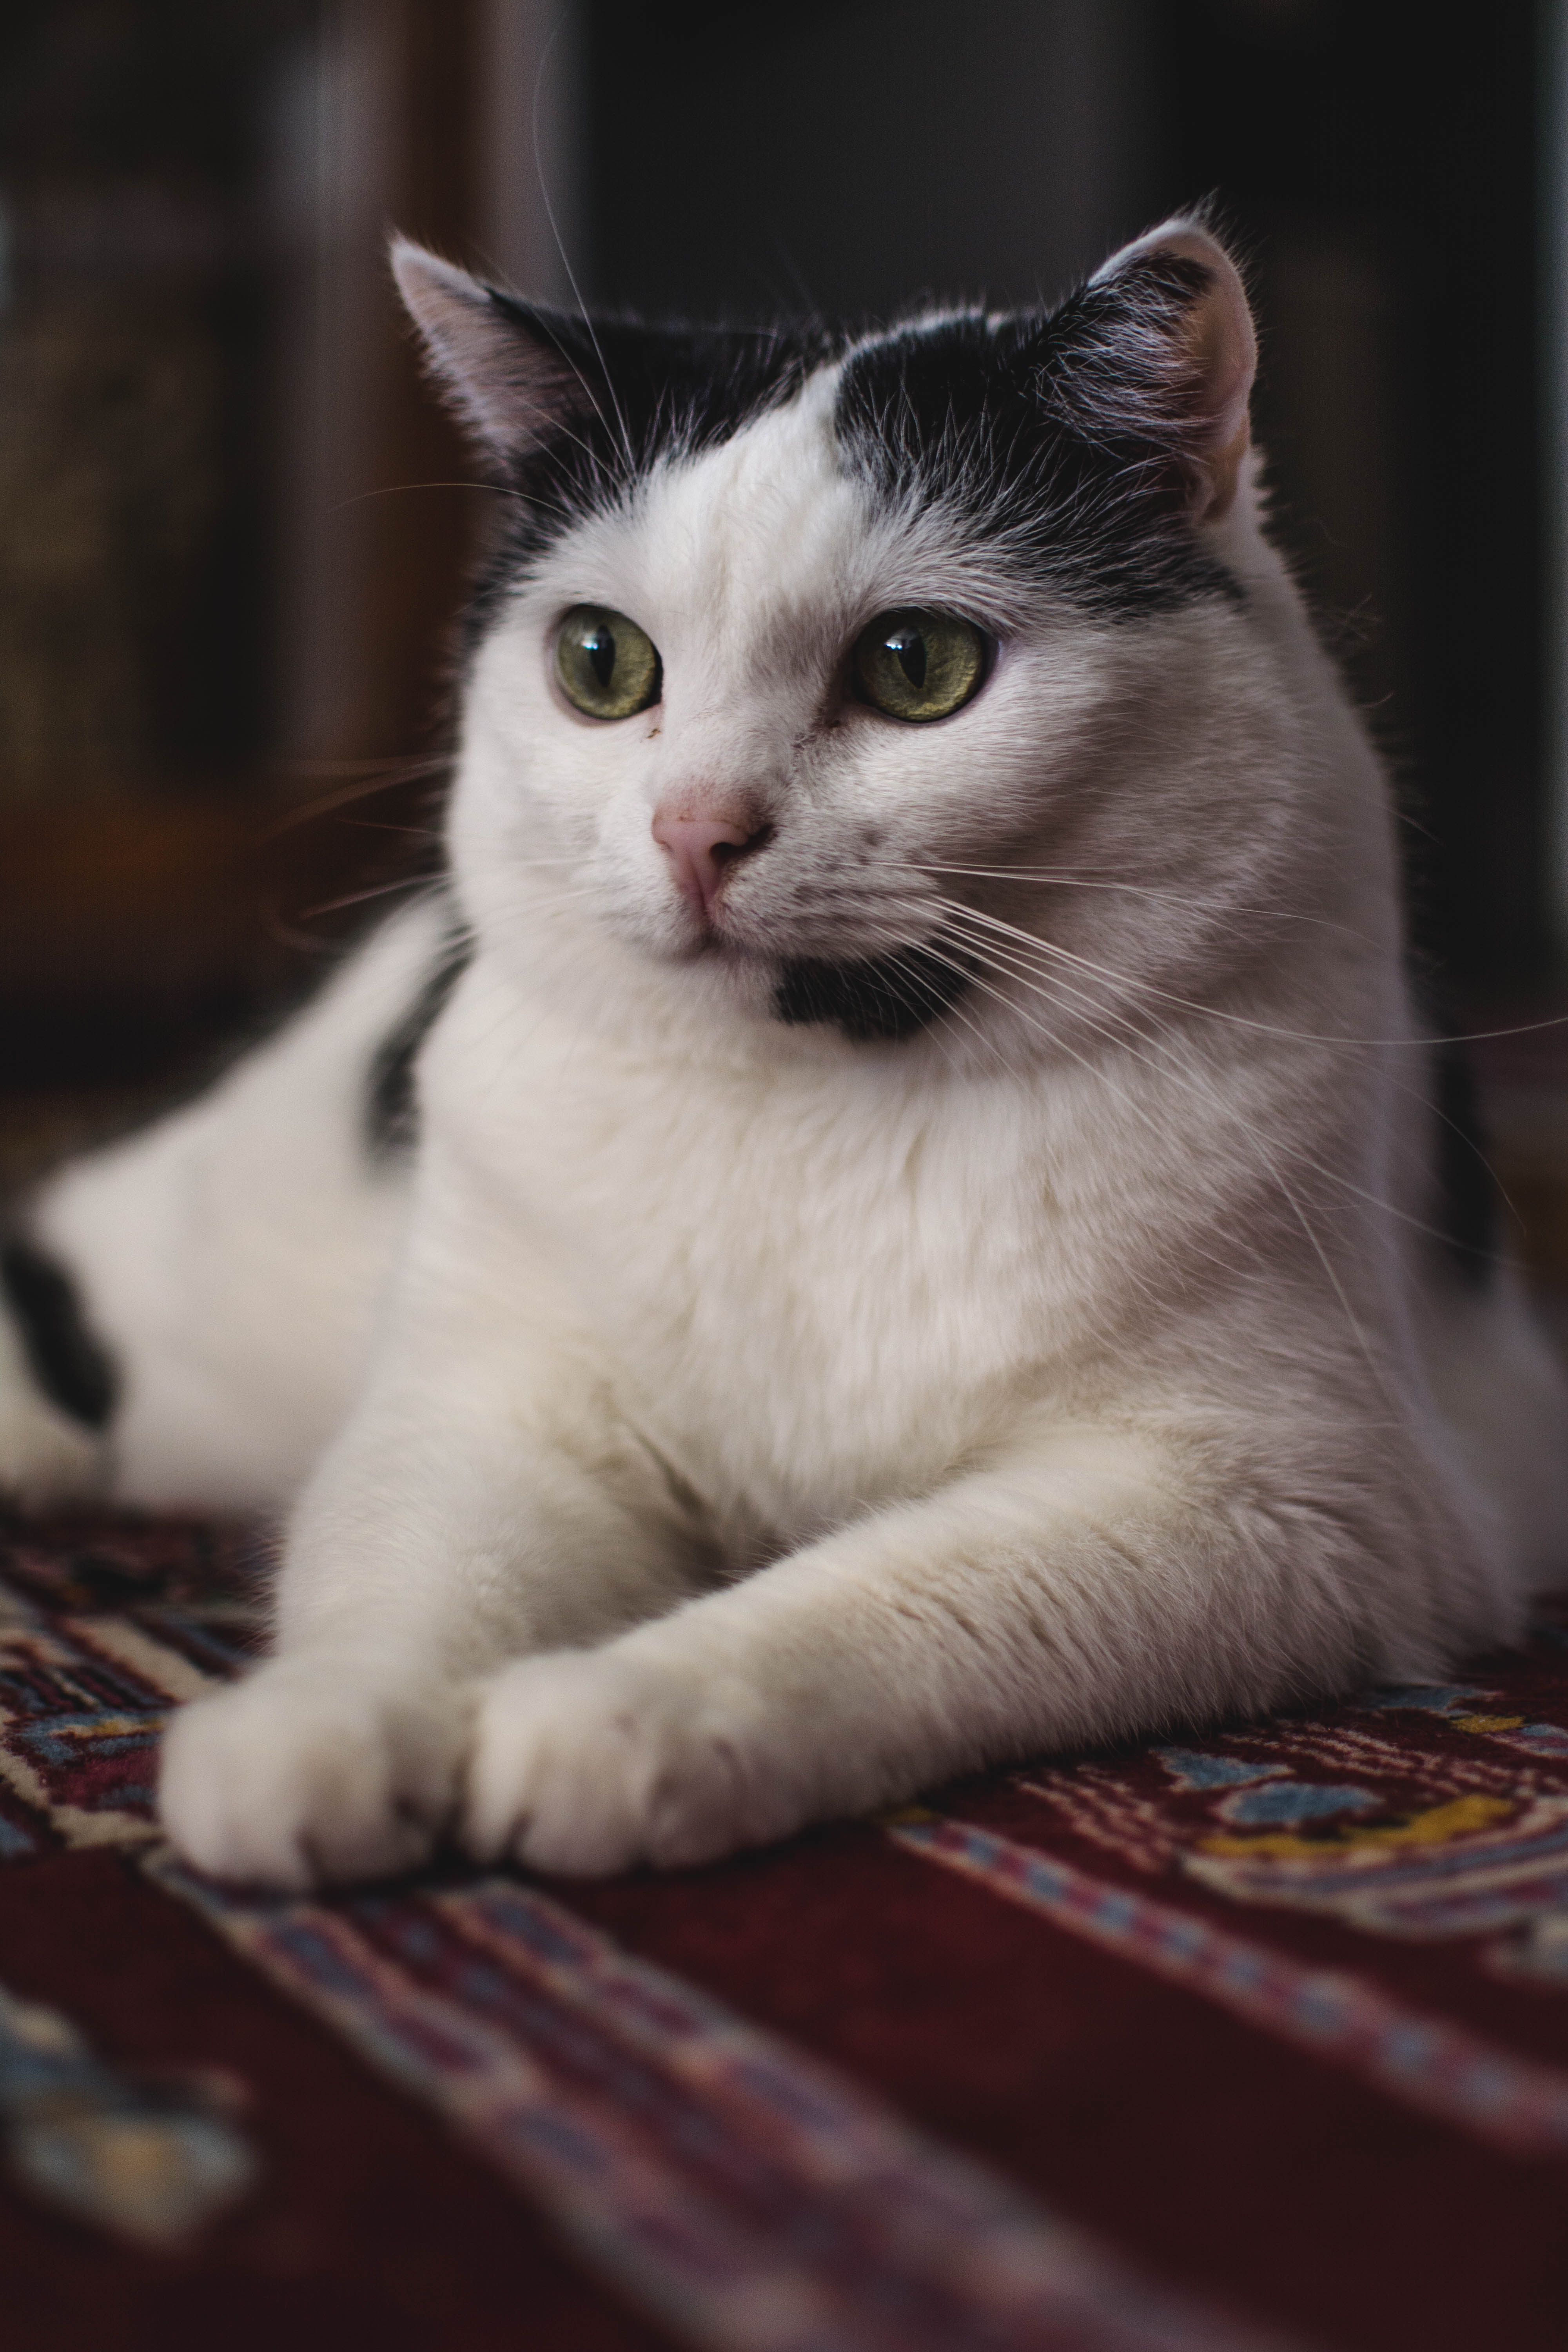
cat, mammal, vertebrate, small to medium sized cats, whiskers, felidae, carnivore, eye, aegean cat, domestic short haired cat, asian, turkish angora, turkish van, american wirehair, kitten, fur, black and white, european shorthair